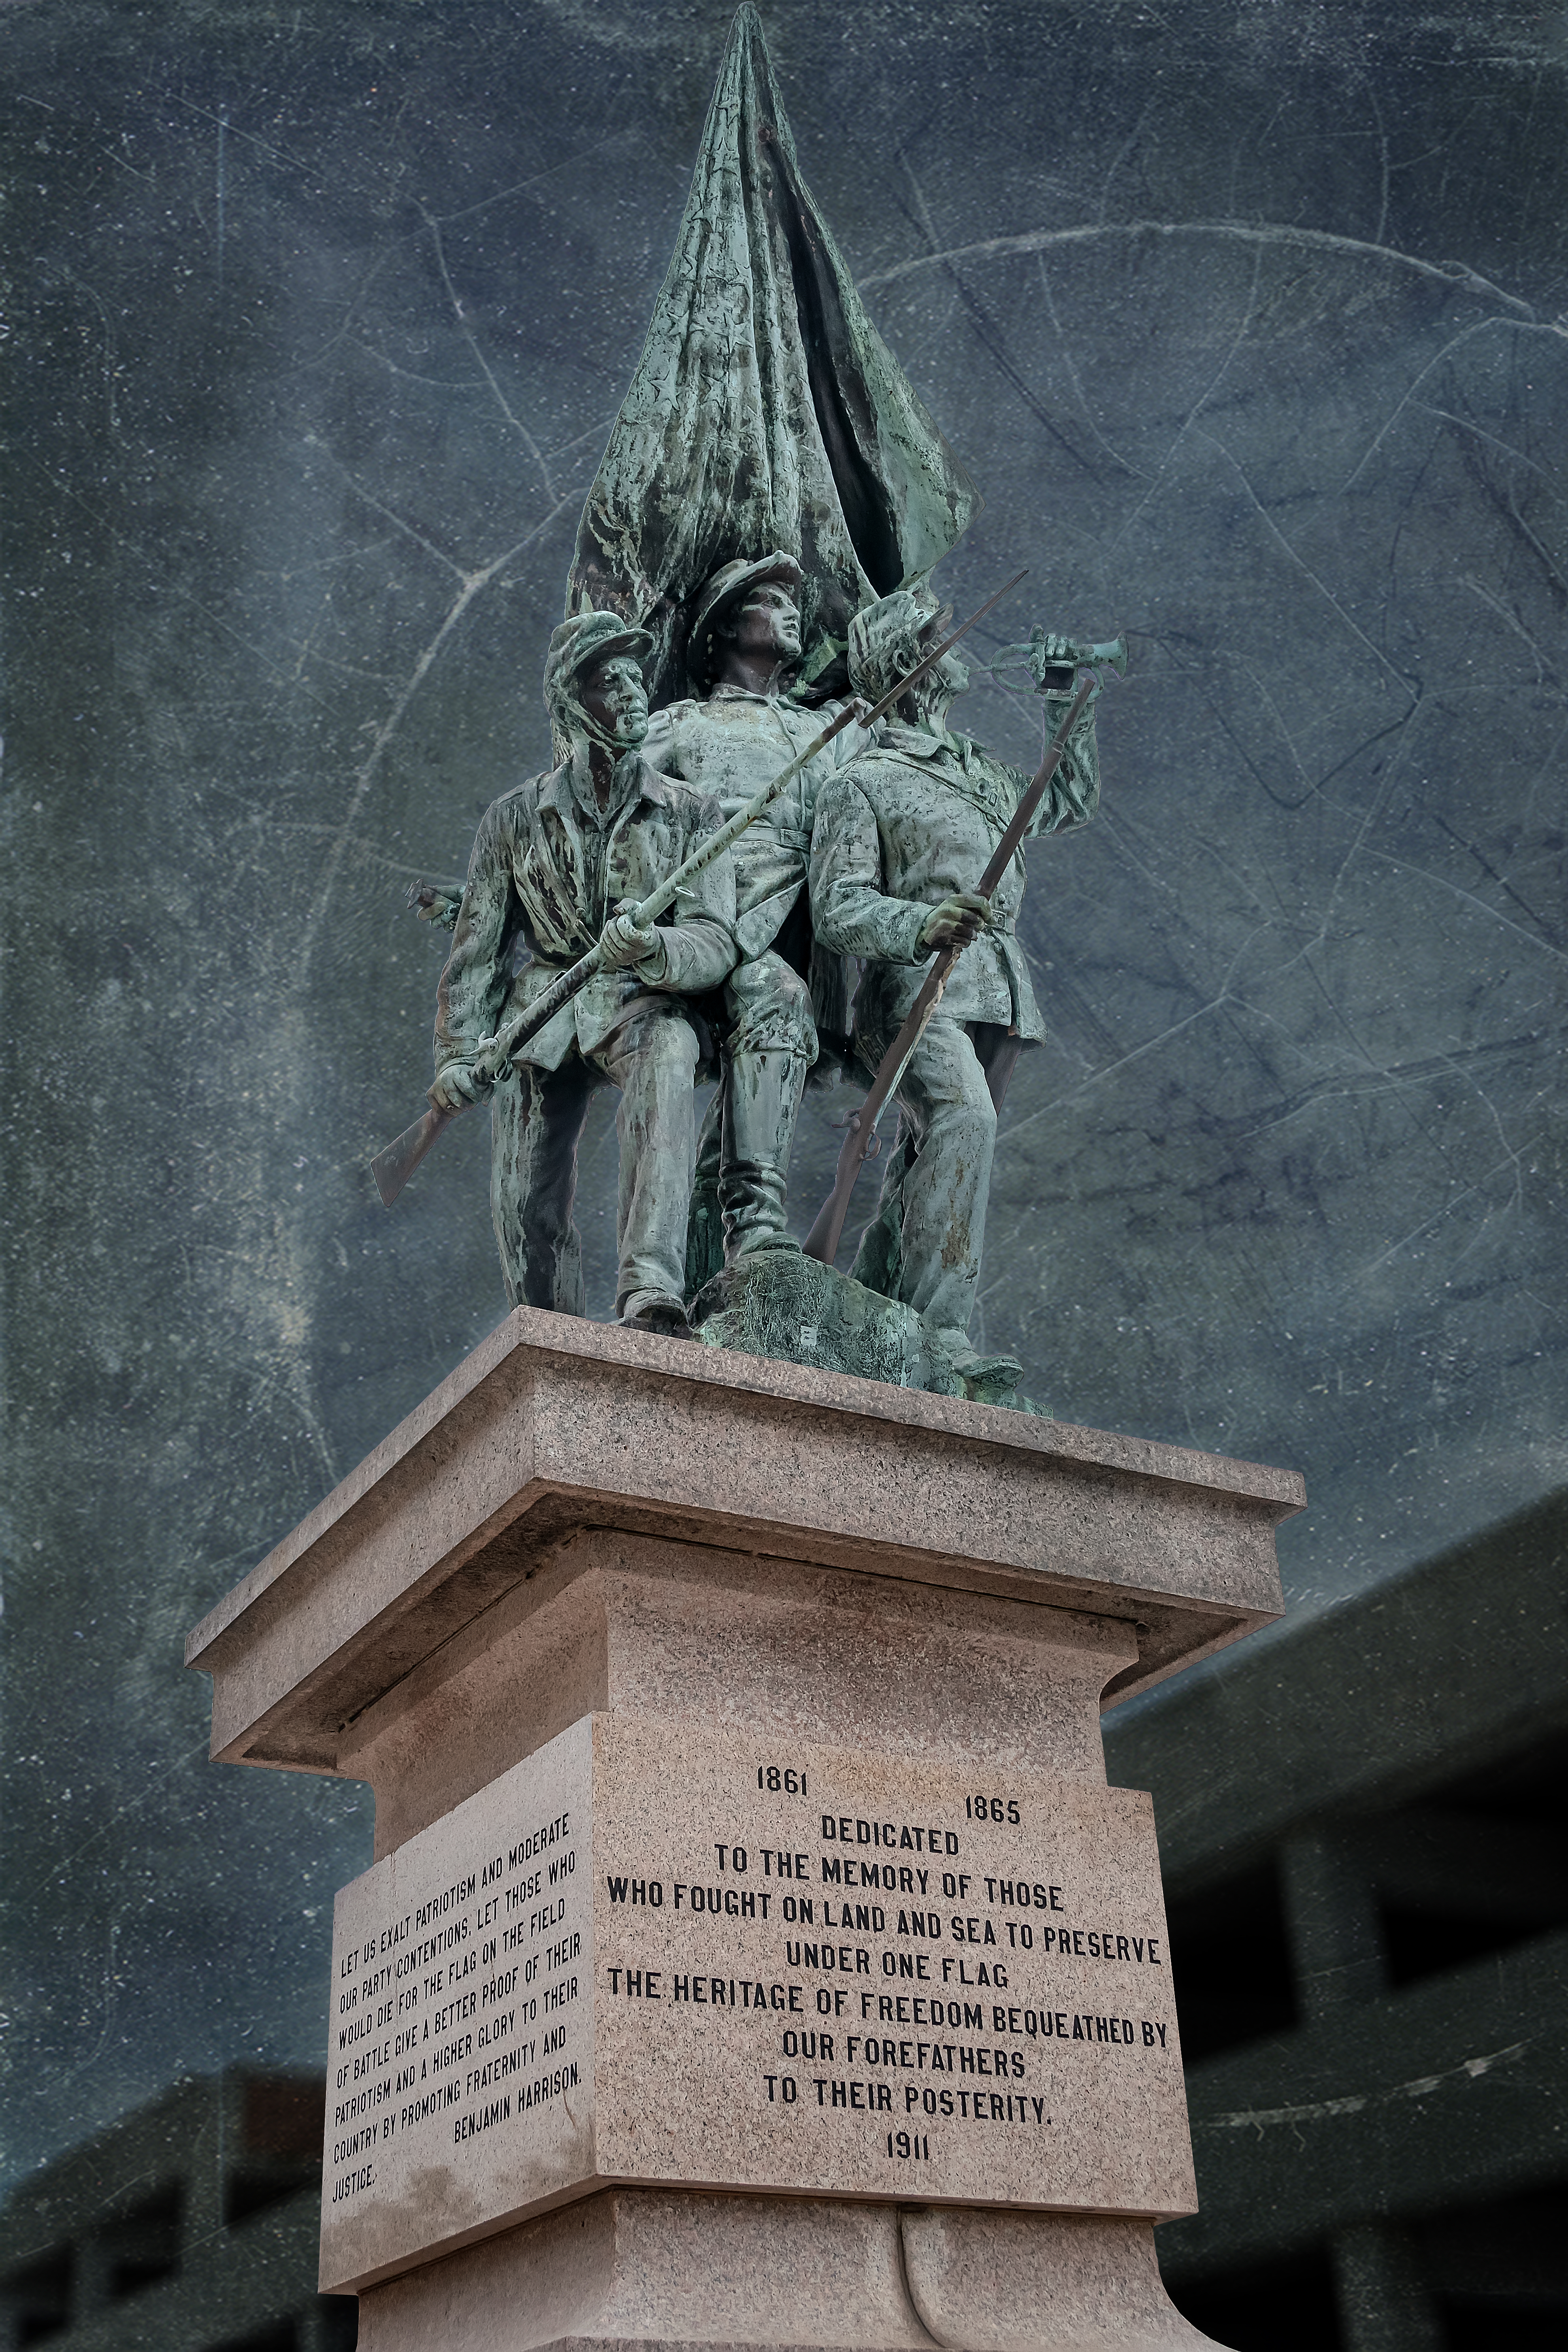
appleton, geotagged, united states, usa, wisconsin, a6500, adventure, American City, appleton wi, Appleton WIS, appleton wisconsin, art, artwork, ATW, Bronze Monument, bronze statue, city, city streets, civil war memorial, Civil War Monument, Civil War Soldiers, civil war statue, Civil War Union Soldiers, downtown, Grand Army of the American Republic, metal sculpture, midwest, monument, north america, Outagamie County, Outagamie County WI, Outagamie County Wisconsin, Photo Walk, public art, Sculptor Chevalier Gaerano Trentavone, sculpture, sightseeing, Soldiers Square, sony, SONY a6500, SONY Alpha 6500, sony mirrorless, SONY Photography, statue, stone sculpture, stone statue, tourism, tourist attraction, Tourist Photos, travel, Travel Blog Photo, Travel Photo, travel photography, Traveling Adventures, united states of america, Urban Adventure, Urban Hiking, wandering, wi, Wisconsin City, Wisconsin Photos, Wisconsin Tourism, Wisconsin Travel, landmark, memorial, stone carving, architecture, carving, national historic landmark, classical sculpture, national monument